Junior Eurovision Song Contest 2018

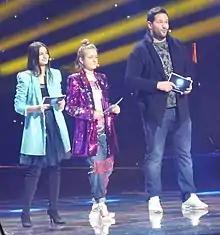
The hosts during a dress rehearsal

On 26 October 2018, it was announced that Eugene Perlin and Zinaida Kupriyanovich would be the main hosts of the contest, together with Helena Meraai in the green room. Meraai is the fourth person under the age of sixteen to ever host the Junior Eurovision Song Contest, after Ioana Ivan in , Dmytro Borodin in and Lizi Japaridze in , and is also the second former participant to host an edition of the contest. Meraai previously in the 2017 contest, where she placed fifth with the song "". Perlin is one of the main country's television presenters and was the Eurovision commentator between 2013 and 2019, whilst Kupriyanovich is a singer and artist who has participated in Belarus' national selections for the 2015 and 2016 Junior Eurovision Song Contests and latter represented the country at the 2019 adult contest. It was also announced that Denis Dudinsky and Anna Kviloria would host the opening ceremony.